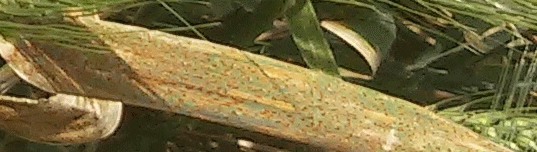
Label: Wheat___Brown_Rust